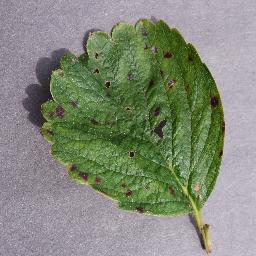
Label: Strawberry___Leaf_scorch